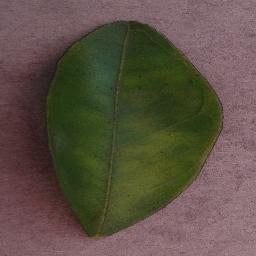
Label: Orange___Haunglongbing_(Citrus_greening)